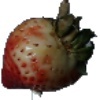
Label: Strawberry 1